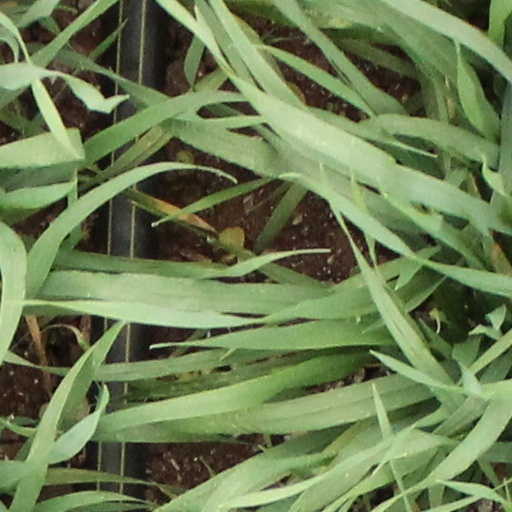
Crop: wheat